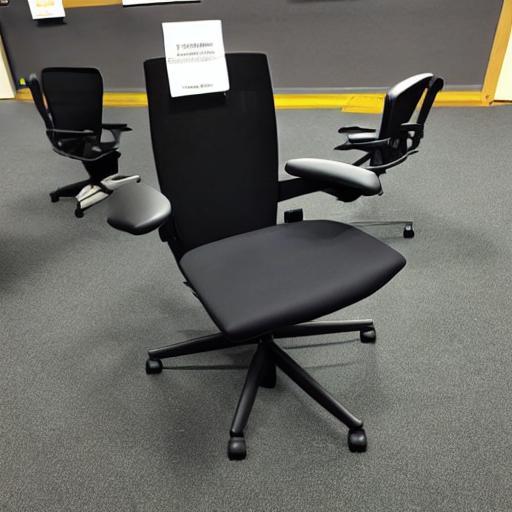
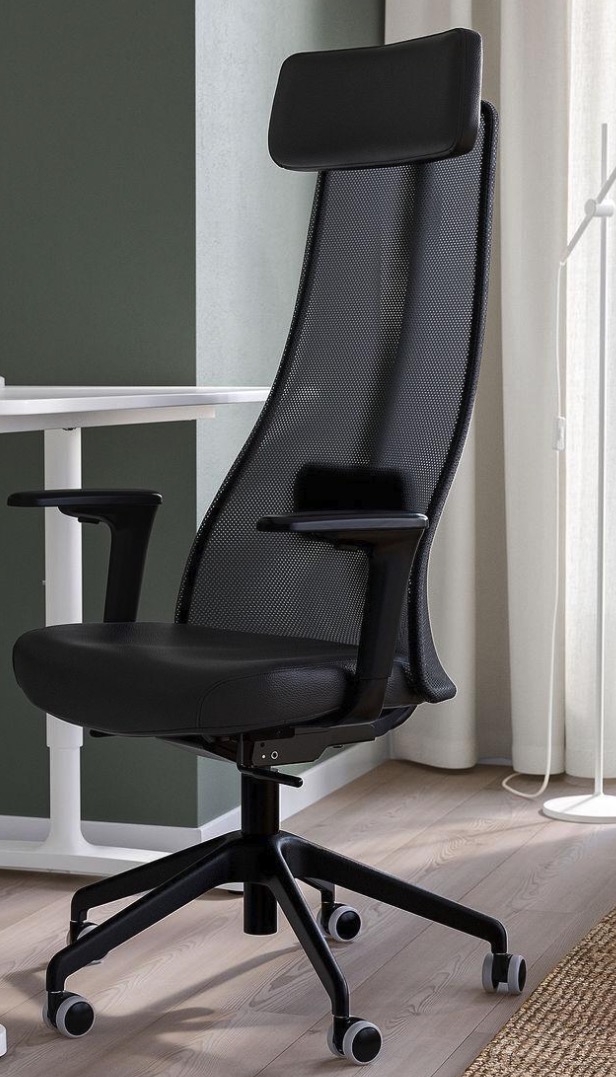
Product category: items_chair
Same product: no